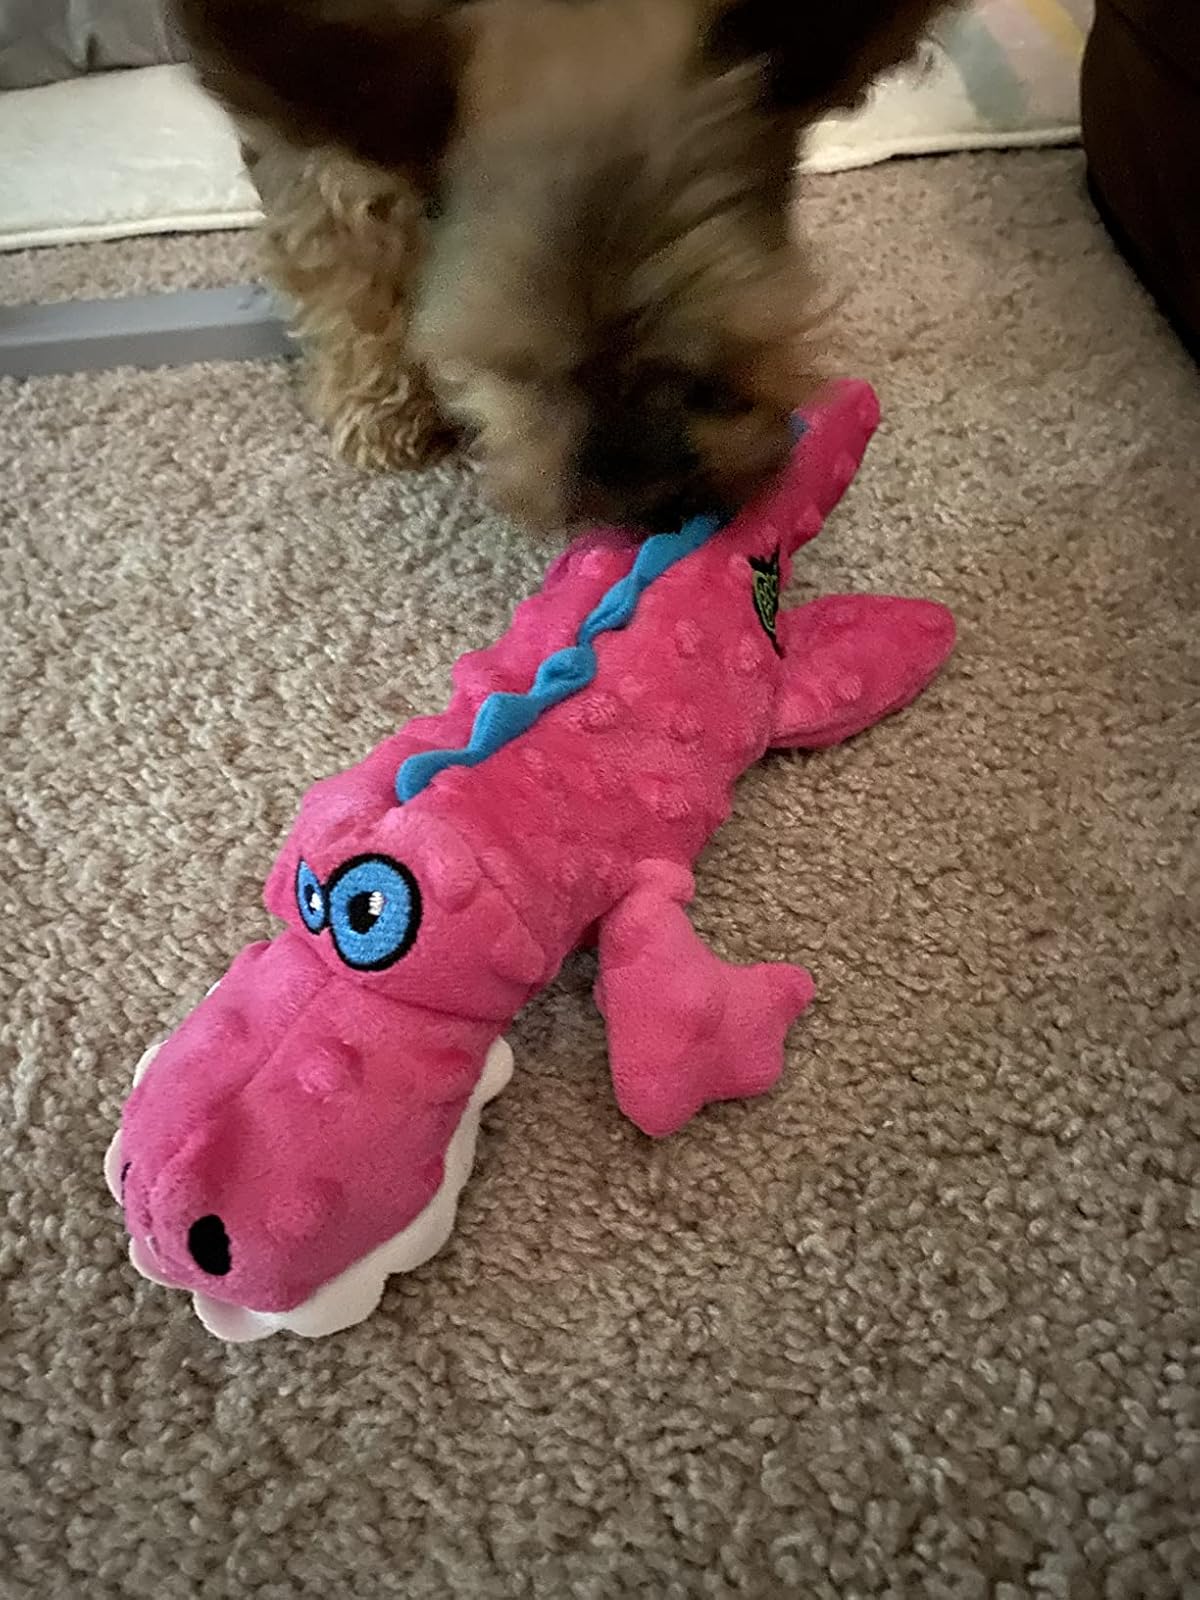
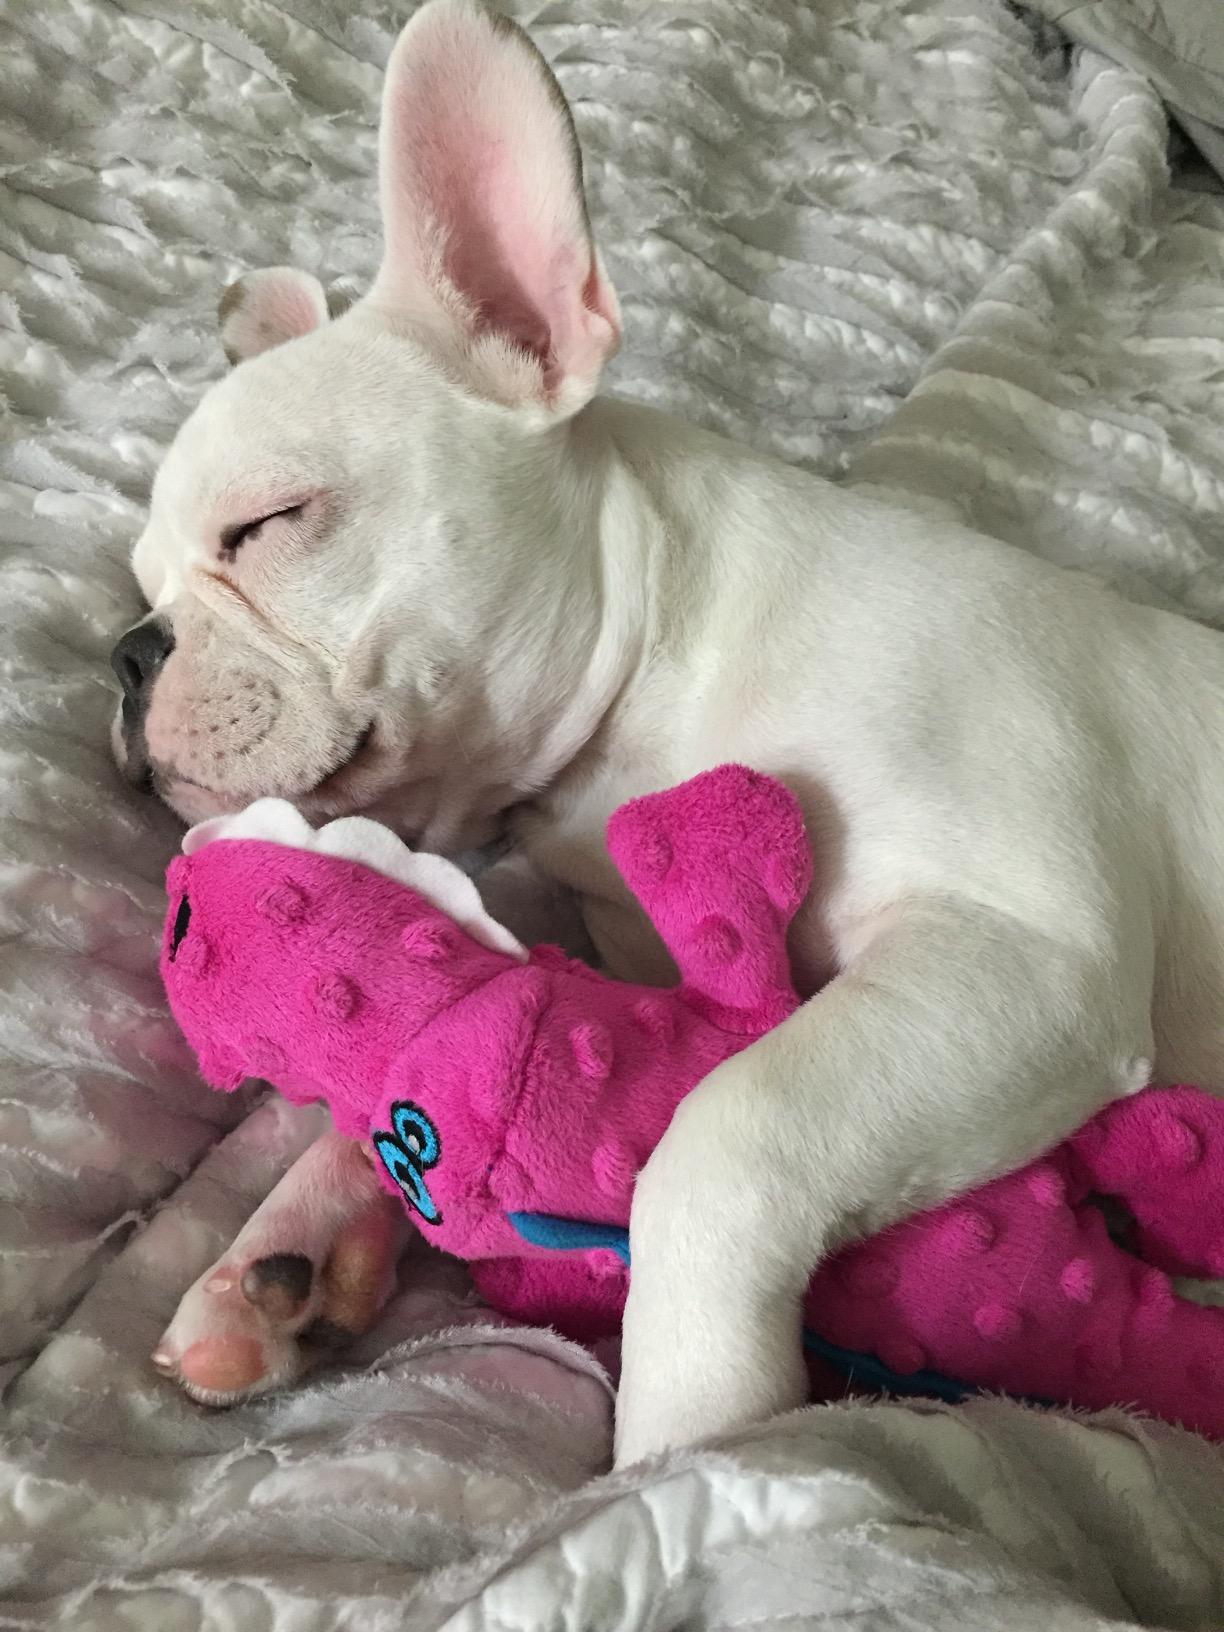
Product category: items_toy
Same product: yes